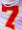
Number: 7